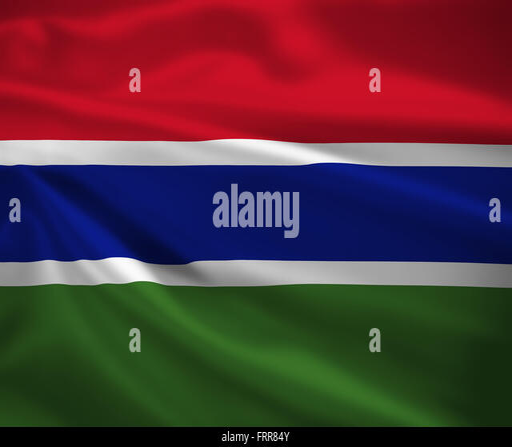
flag blowing in the wind .